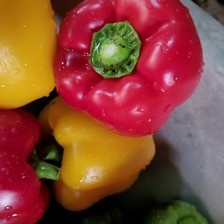
Label: capsicum